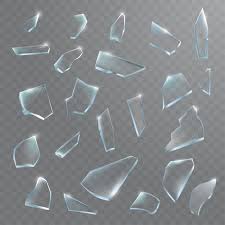
Label: glass